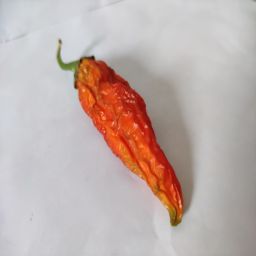
Crop: New Mexico Green Chile
Quality: Dried